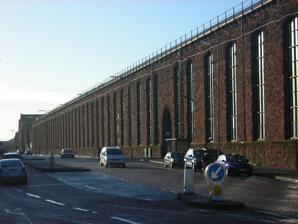
Building: VSEL Heavy Engineering Workshop
Country: Unknown
Year built: 1875
The Gun Works from Michaelson Road in 2007 Guns being assembled for HMS Shannon in the workshop in 1906 The VSEL Heavy Engineering Workshop located at Michaelson Road in the Barrow Island area of Barrow-in-Furness , Cumbria , England is a Grade II listed former ammunitions workshop that belonged to Vickers Shipbuilding and Engineering . Known locally as the 'Gun Shop' the vast complex was constructed in stages between 1875 and 1900 and consists of 42 by 11 bays (roughly 1,100 feet (335 m) by 360 feet (110 m) or over 9 acres (3.6 ha ) of land - a larger footprint than nearby Devonshire Dock Hall ). The building was a major component of the engineering division within Vickers and supplied the British Army and Royal Navy throughout World War I and World War II . Everything from basic shells to heavy duty gun turrets for ships, tanks and other land vehicles were produced and assembled at the workshop. The Historic England states the following of the building: 'It clearly indicates the scale of operation of the shipbuilding and engineering works at the turn of the century; its roadside frontages make a major contribution to the industrial scene in a town where the buildings of other major C19 industries have been almost completely swept away.' The Gun Works is now owned by BAE Systems which operates their Submarine and Land & Armaments divisions in Barrow. References